Ragdoll (TV series)

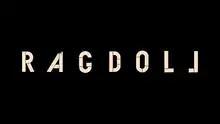

Ragdoll is an internationally co-produced thriller television series based upon the novel of the same name by Daniel Cole. In the United States, it premiered on AMC+ on November 11, 2021, and in the United Kingdom, it premiered on Alibi on December 6, 2021.